Vordingborg

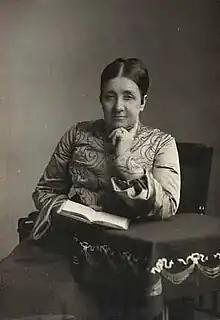
Astrid Stampe Feddersen, 1910

On 1 January 2007, the old Vordingborg municipality was, as the result of "Kommunalreformen" ("The Municipal Reform" of 2007), merged with Langebæk, Møn, and Præstø municipalities to form an enlarged Vordingborg municipality.